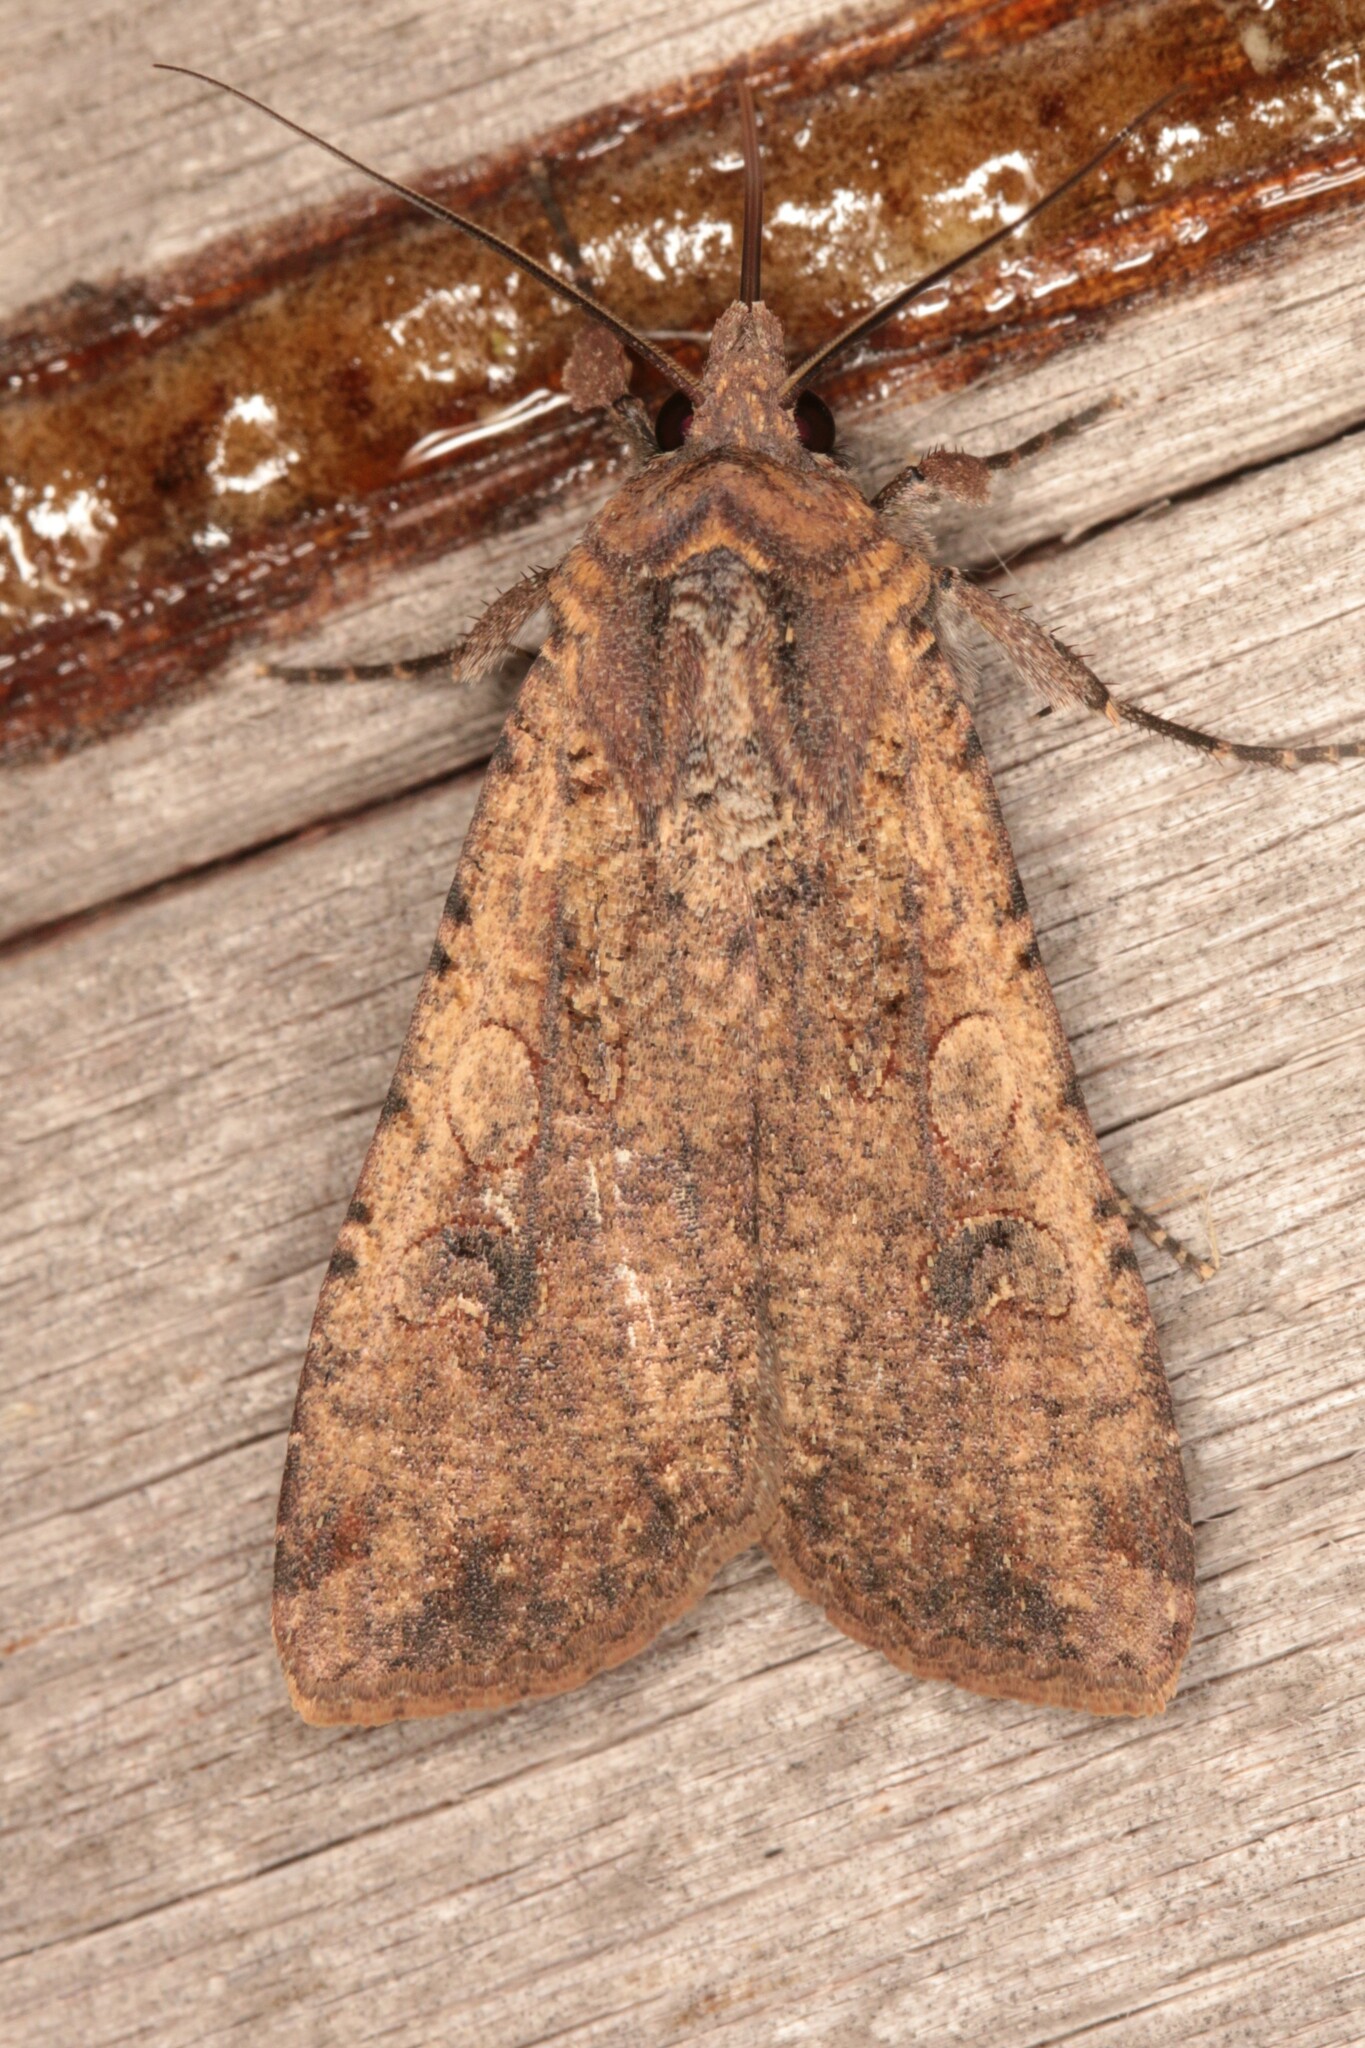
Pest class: cutworms